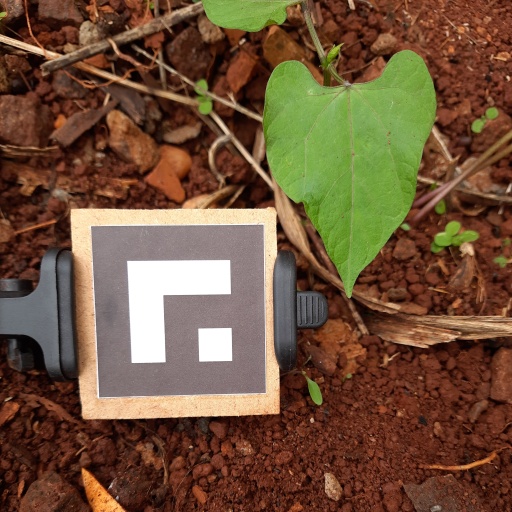
Observations: wavy surface, no eating holes, with soild dust, under shade